Benaraby

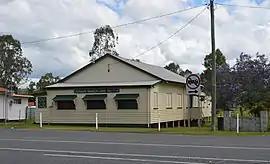
Benaraby Progress Association Hall, 2017

Benaraby is a rural town and locality in the Gladstone Region, Queensland, Australia. In the , the locality of Benaraby had a population of 1,166 people.